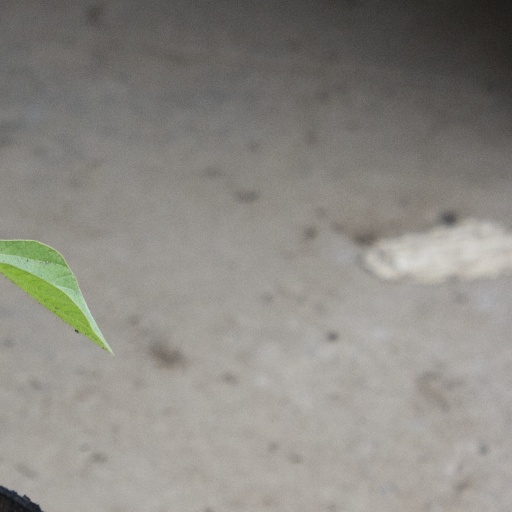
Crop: soybean